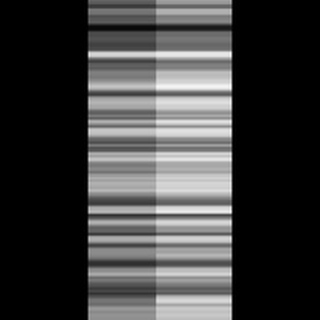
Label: sugarcane_rust